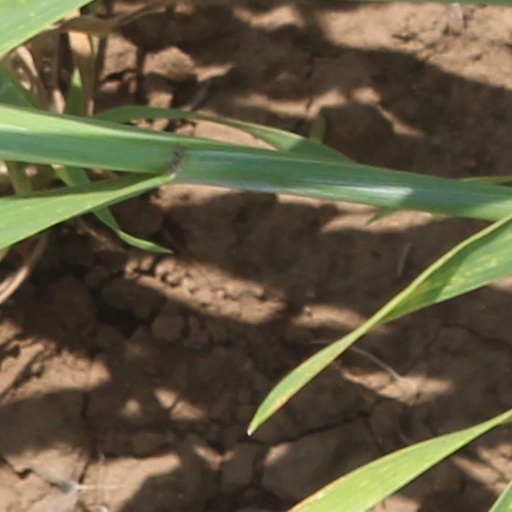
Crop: wheat